BBC Weekend News

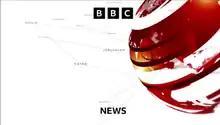
Title card used since April 2023

BBC Weekend News is the BBC's national news programme on BBC One at the weekend and bank holidays, although it is often referred to on guides simply as "BBC News". It is called "BBC Weekend News" on all bulletins and carries generic BBC News bulletin titles, apart from the late bulletin on Sunday where it is named "BBC News at Ten" and carries the "BBC News at Ten" titles.